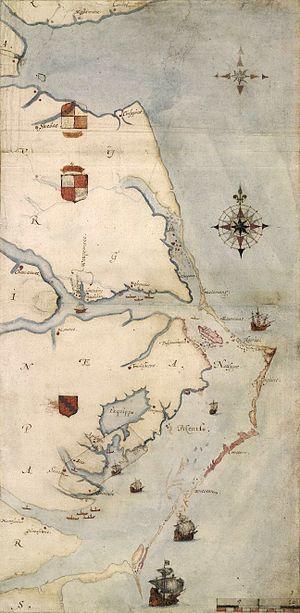
John White, dessinateur et géomètre anglais, prit part aux toutes premières tentatives de colonisation anglaise en Amérique du Nord. Ses dessins de la faune et des hommes peuplant les côtes de Caroline du Nord comptent au nombre des plus anciennes sources iconographiques relatives à l'Amérique du Nord.
La colonie de Roanoke sur l'île Roanoke dans la Caroline du Nord actuelle fut le tout premier établissement anglais en Amérique, financé et organisé par Sir Walter Raleigh pour le compte d'Élisabeth Iʳᵉ d'Angleterre dans les années 1580.
1584 est une année bissextile commençant un dimanche.